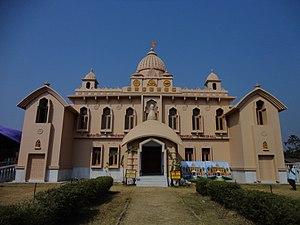
La Mission Ramakrishna est une organisation religieuse indienne qui est au cœur d'un mouvement spirituel mondial connu sous le nom de Mouvement Ramakrishna ou Mouvement Vedanta. La mission est une organisation philanthropique et bénévole fondée le 1ᵉʳ mai 1897 par Swami Vivekananda, principal disciple de Ramakrishna. La mission mène des travaux d'envergure dans les soins de santé, de secours en cas de catastrophe, de gestion rurale, d'enseignement primaire et d'enseignement supérieur, et de la culture. Il utilise les efforts combinés de centaines de moines et de milliers de disciples. La mission se base sur les principes du karma yoga.